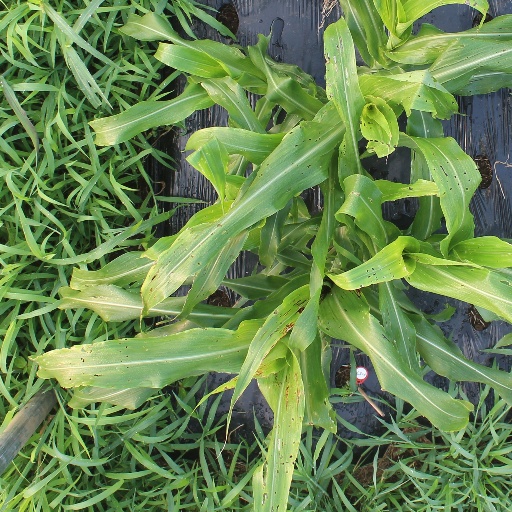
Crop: sorghum